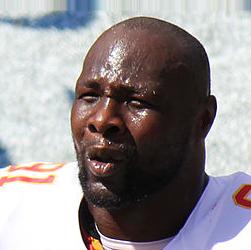
Age: 30